Megan Ranney

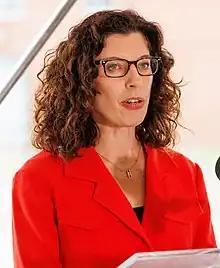
Ranney in 2022

Megan L. Ranney is a practicing American emergency physician currently serving as the Dean of the Yale School of Public Health. Previously, Ranney served as the Deputy Dean of the Brown University School of Public Health, was Warren Alpert Endowed Professor in the Department of Emergency Medicine at Rhode Island Hospital and the Alpert Medical School of Brown University. Ranney was the founding Director of the Brown-Lifespan Center for Digital Health.